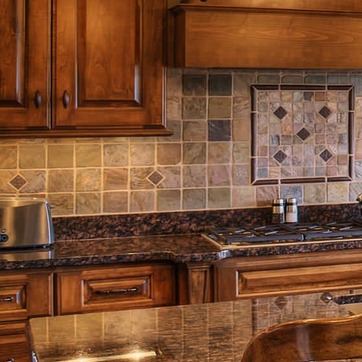
Material: tile